Borepin

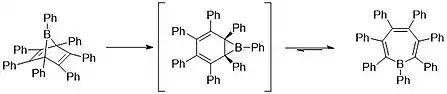
First synthetic procedure for a borepin lacking additional π-conjugation from fused phenyl rings.

Eisch and Galle isolated the first non-fused borepin in 1975. The heptaphenyl borabicycloheptadiene on the left went through a suprafacial sigmatropic rearrangement, leading to the intermediate in the middle. This intermediate subsequently underwent disrotatory ring opening to yield heptaphenylborepin on the right. The isolated borepin is kinetically stabilized by the bulky phenyl groups bound to all seven positions on the ring, protecting it from reactions with moisture in the air. However, like most borepins, this compound reacted with oxygen, turning from fluorescent green to purple.